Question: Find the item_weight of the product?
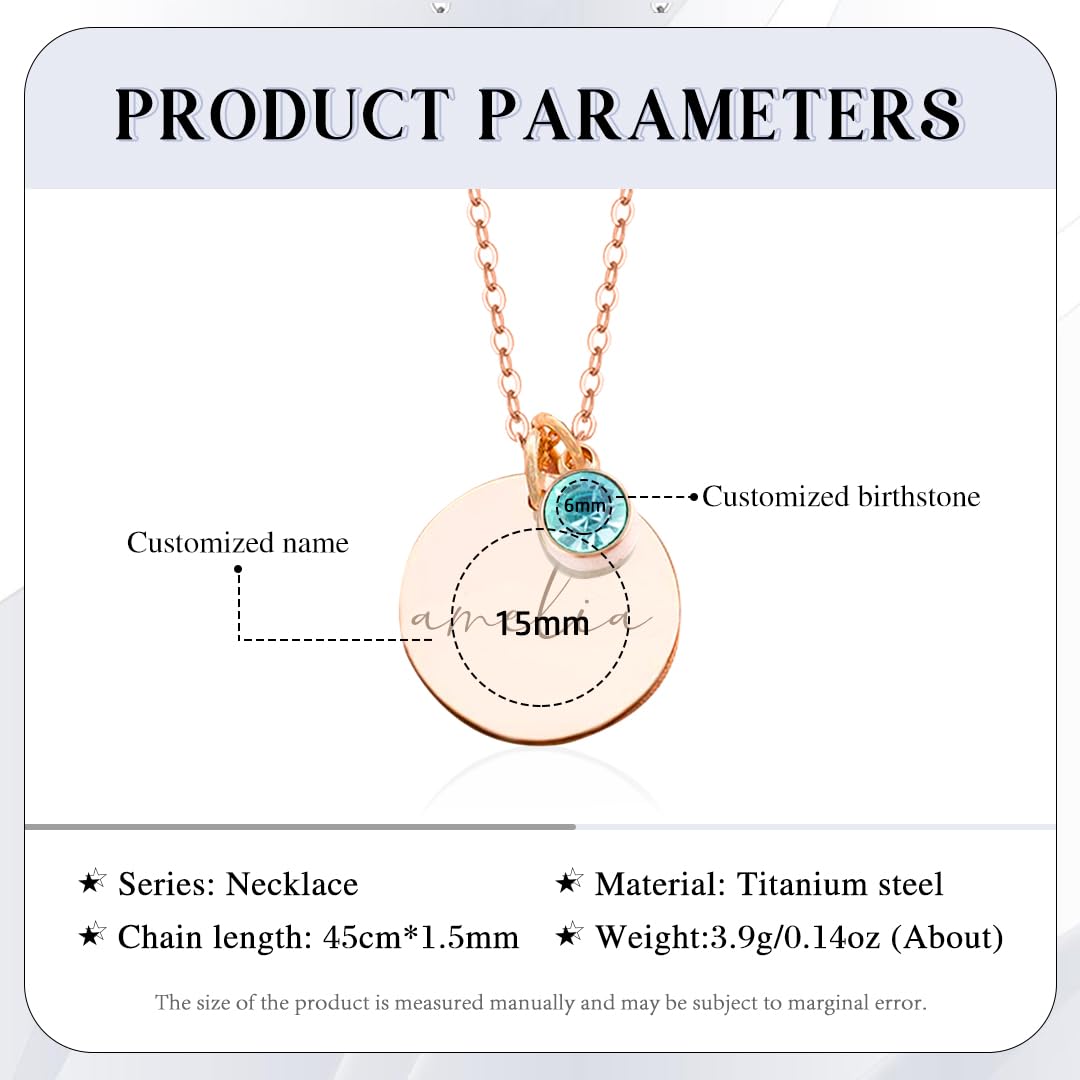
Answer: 3.9 gram